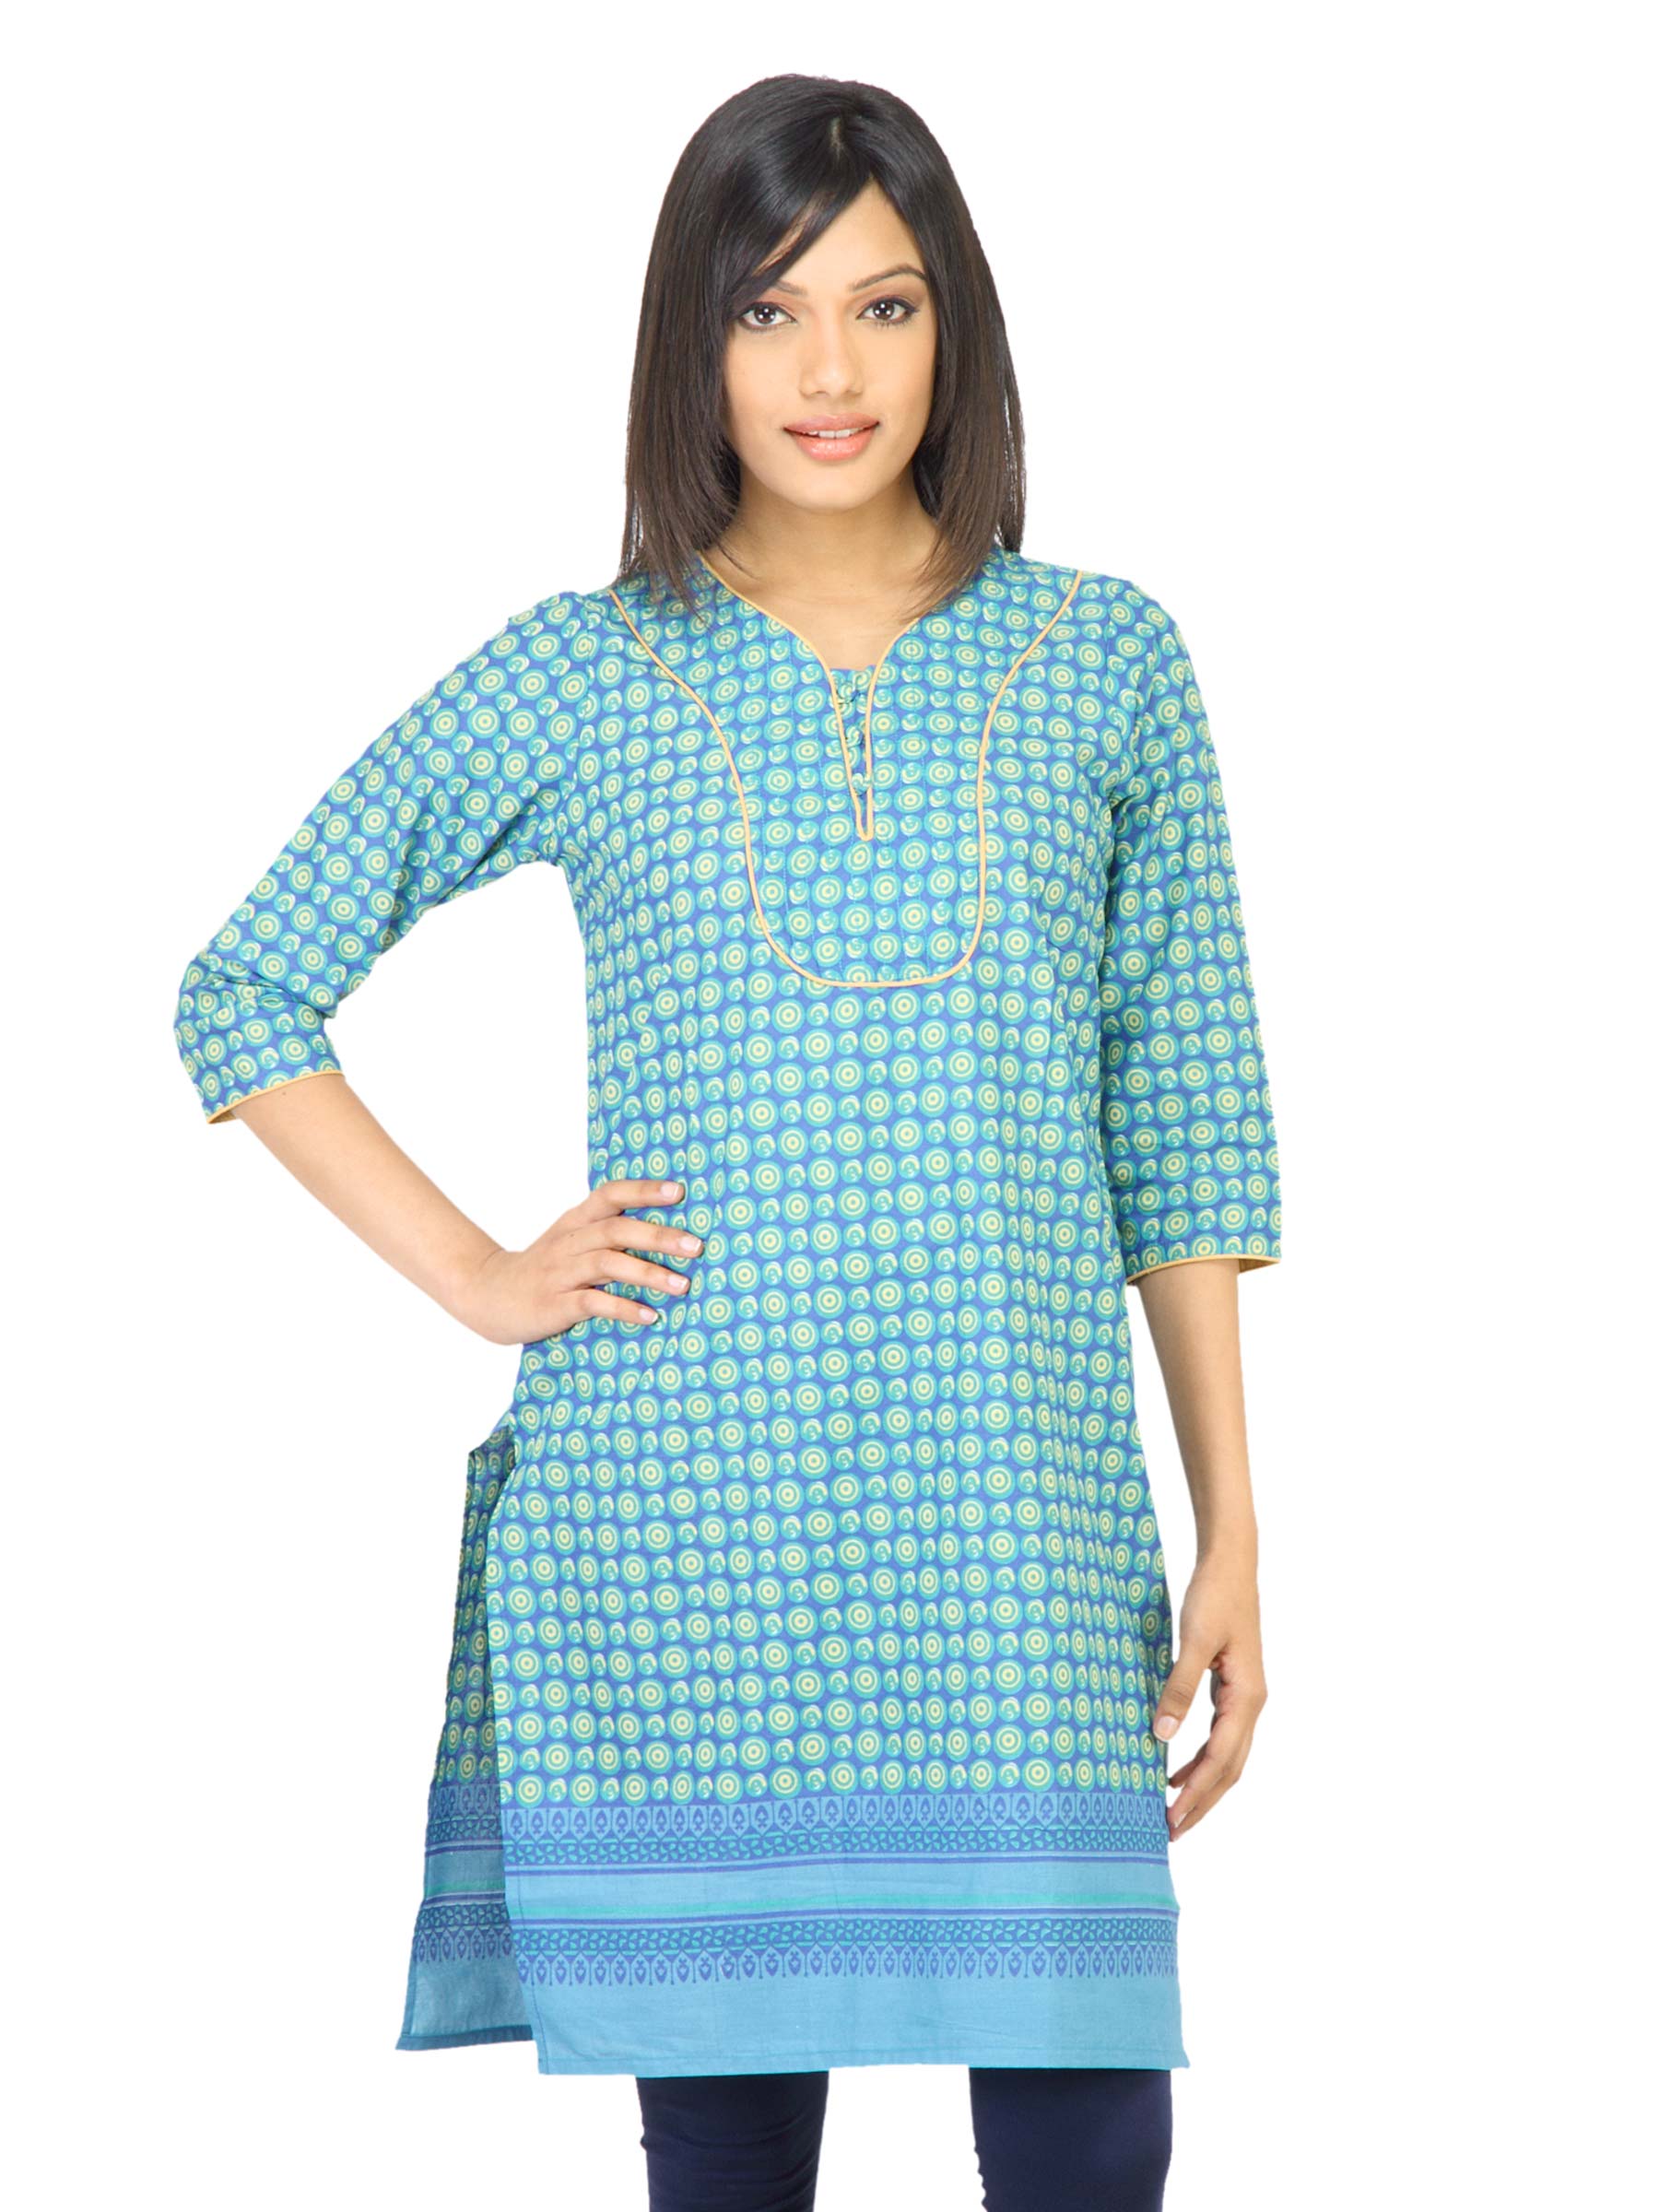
Vishudh Women Printed Blue Kurta
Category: Apparel / Topwear / Kurtas
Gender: Women
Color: Blue
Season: Fall 2011
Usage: Ethnic